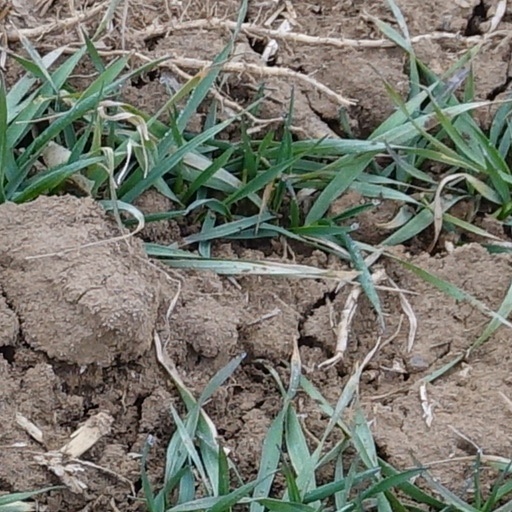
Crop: wheat